Syracuse University College of Arts and Sciences

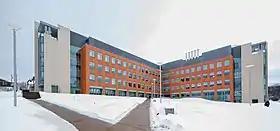

The College of Liberal Arts was renamed the College of Arts and Sciences in 1970 to reflect the breadth of its curriculum.